Selfiee

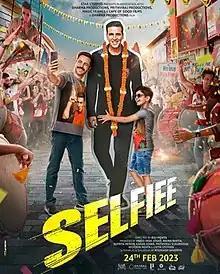
Theatrical release poster

Selfiee is a 2023 Indian Hindi-language comedy-drama film directed by Raj Mehta and produced by Dharma Productions, Magic Frames, Prithviraj Productions and Cape of Good Films. The film stars Akshay Kumar and Emraan Hashmi.